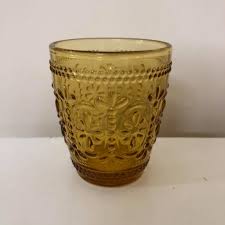
Waste category: glass